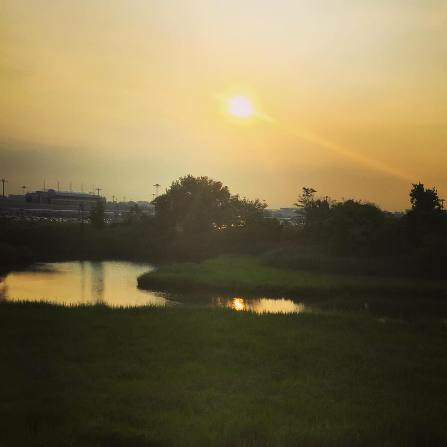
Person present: No